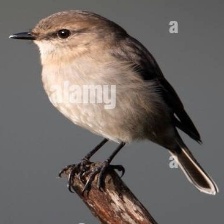
Species: DUSKY ROBIN
Scientific name: MELANODRYAS VITTATA
ImageNet parent category: robin